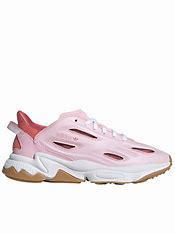
Brand: Adidas
Model: Ozweego Celox